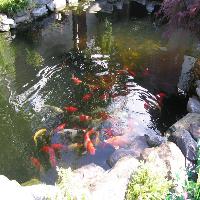
Weather: sun or clear